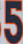
Number: 5